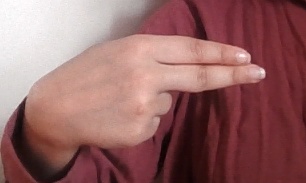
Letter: ain